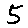
Label: 5